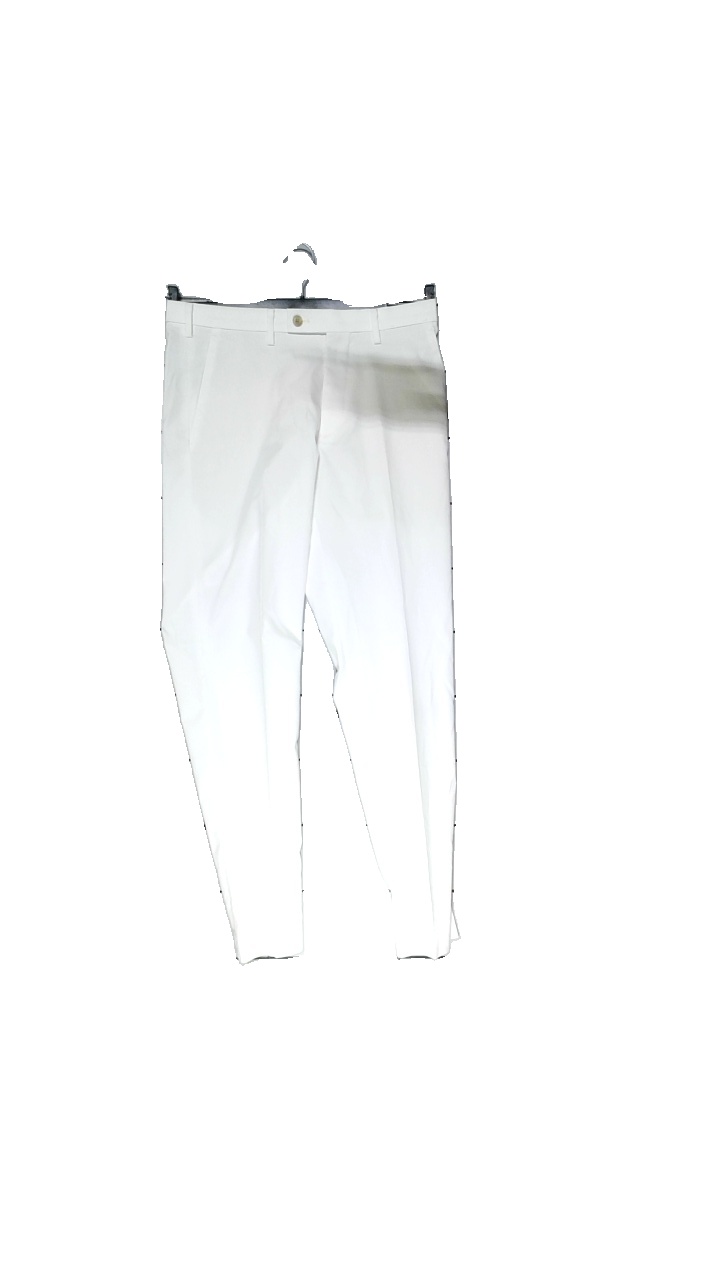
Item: Trousers (Ladies)
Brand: Uni Qlo
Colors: White
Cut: Regular
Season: All
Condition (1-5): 3
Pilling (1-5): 4
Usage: Reuse
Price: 50-100